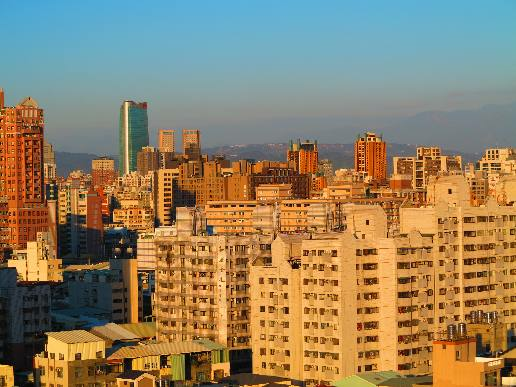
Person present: No